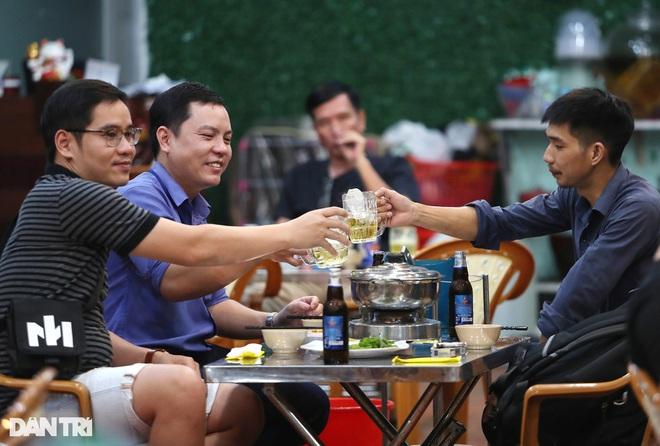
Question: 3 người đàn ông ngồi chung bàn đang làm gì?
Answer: đang cụng ly